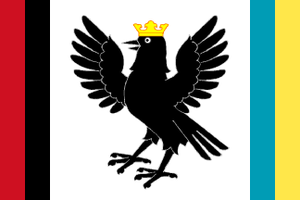
Ivano-Frankivsk oblast
Ivano-Frankivsk oblast er en af Ukraines 24 oblaster beliggende i den vestlige del af landet og har en 50 km lang statsgrænse til Rumænien tmod syd. Ivano-Frankivsk oblast grænser til Lviv oblast mod nord og vest, Zakarpatska oblast mod syd-vest, Tjernivtsi oblast mod syd-øst og Ternopil oblast mod øst. Oblasten ligger dels på Den Østeuropæiske Slette og dels i De Østlige Karpater og kan opdeles i tre regioner: bjergrig, bakket og sletteland. Ivano-Frankivsk oblast blev grundlagt 4. december 1939. Oblasten har 1.382.538 indbyggere og et areal på 13.928 km² den tredje største oblast i Ukraine. Oblastens største by og administrative center er Ivano-Frankivsk. Andre større byer er Kalusj, Kolomyja, Nadvirna og Dolyna.